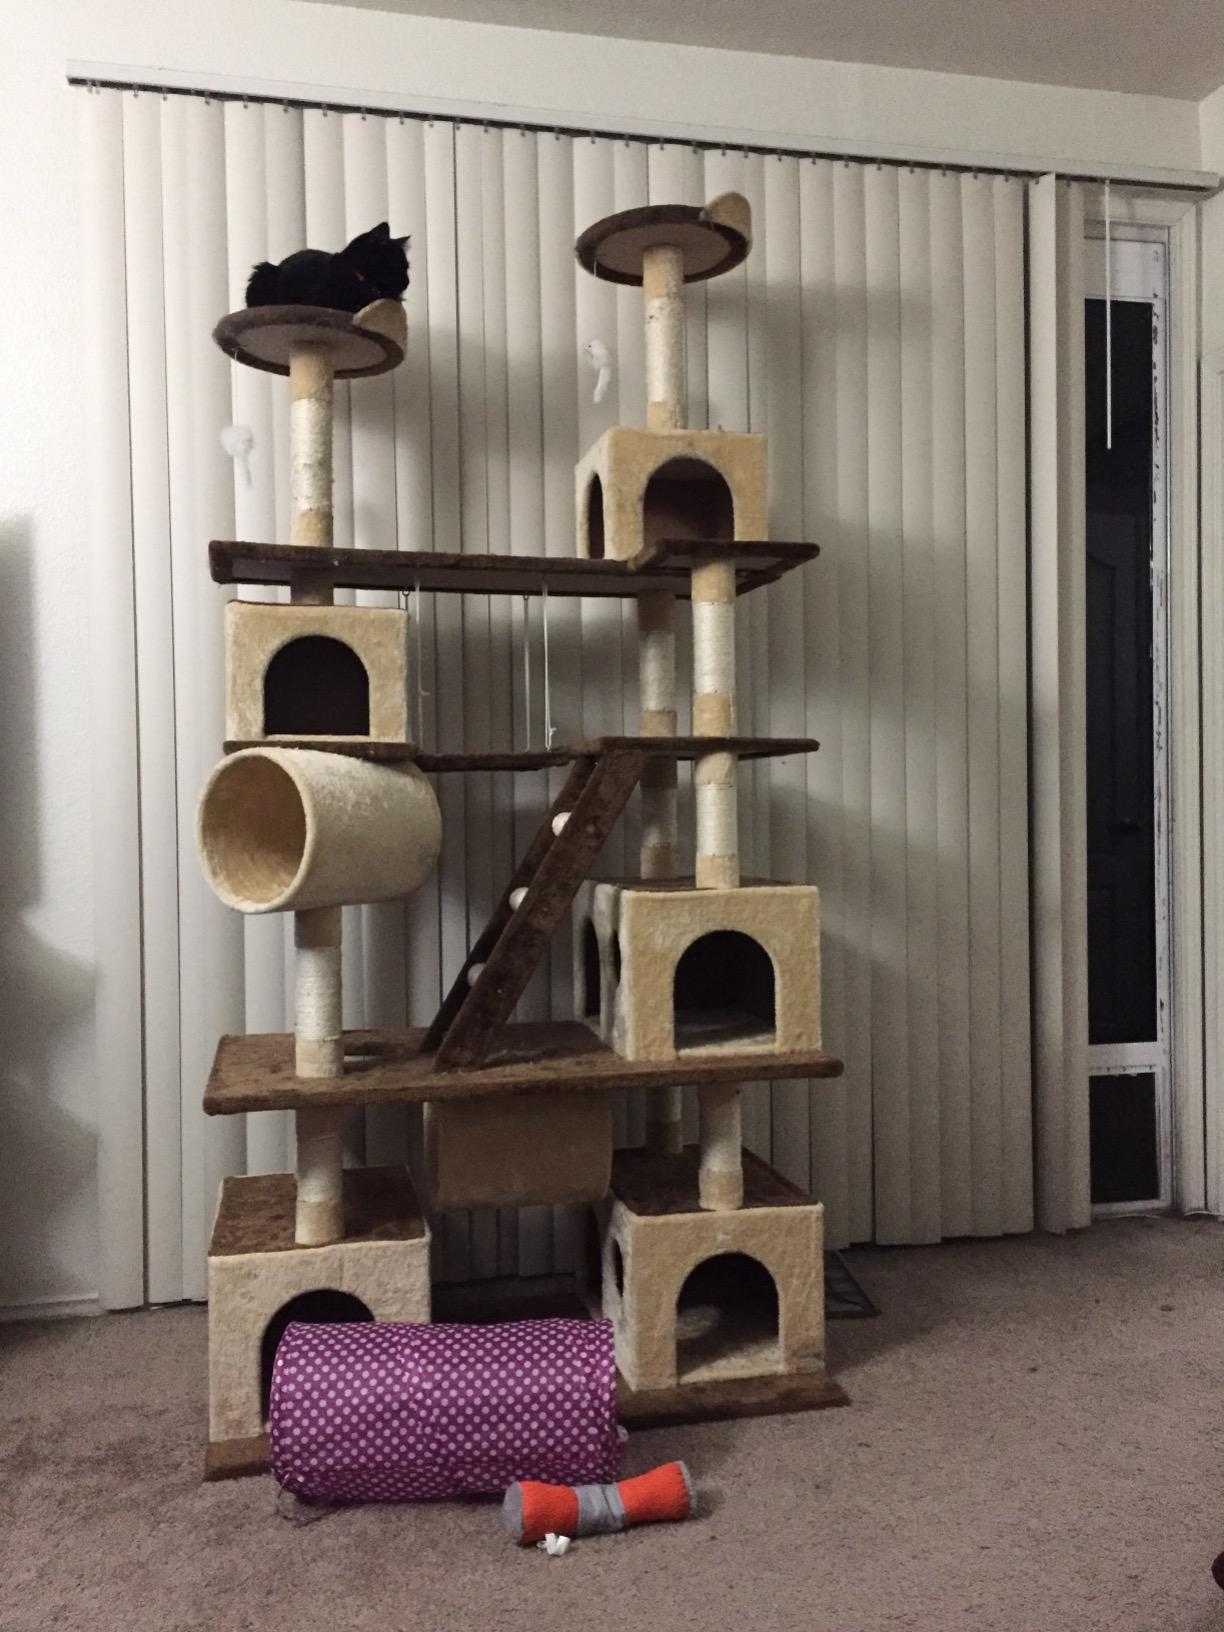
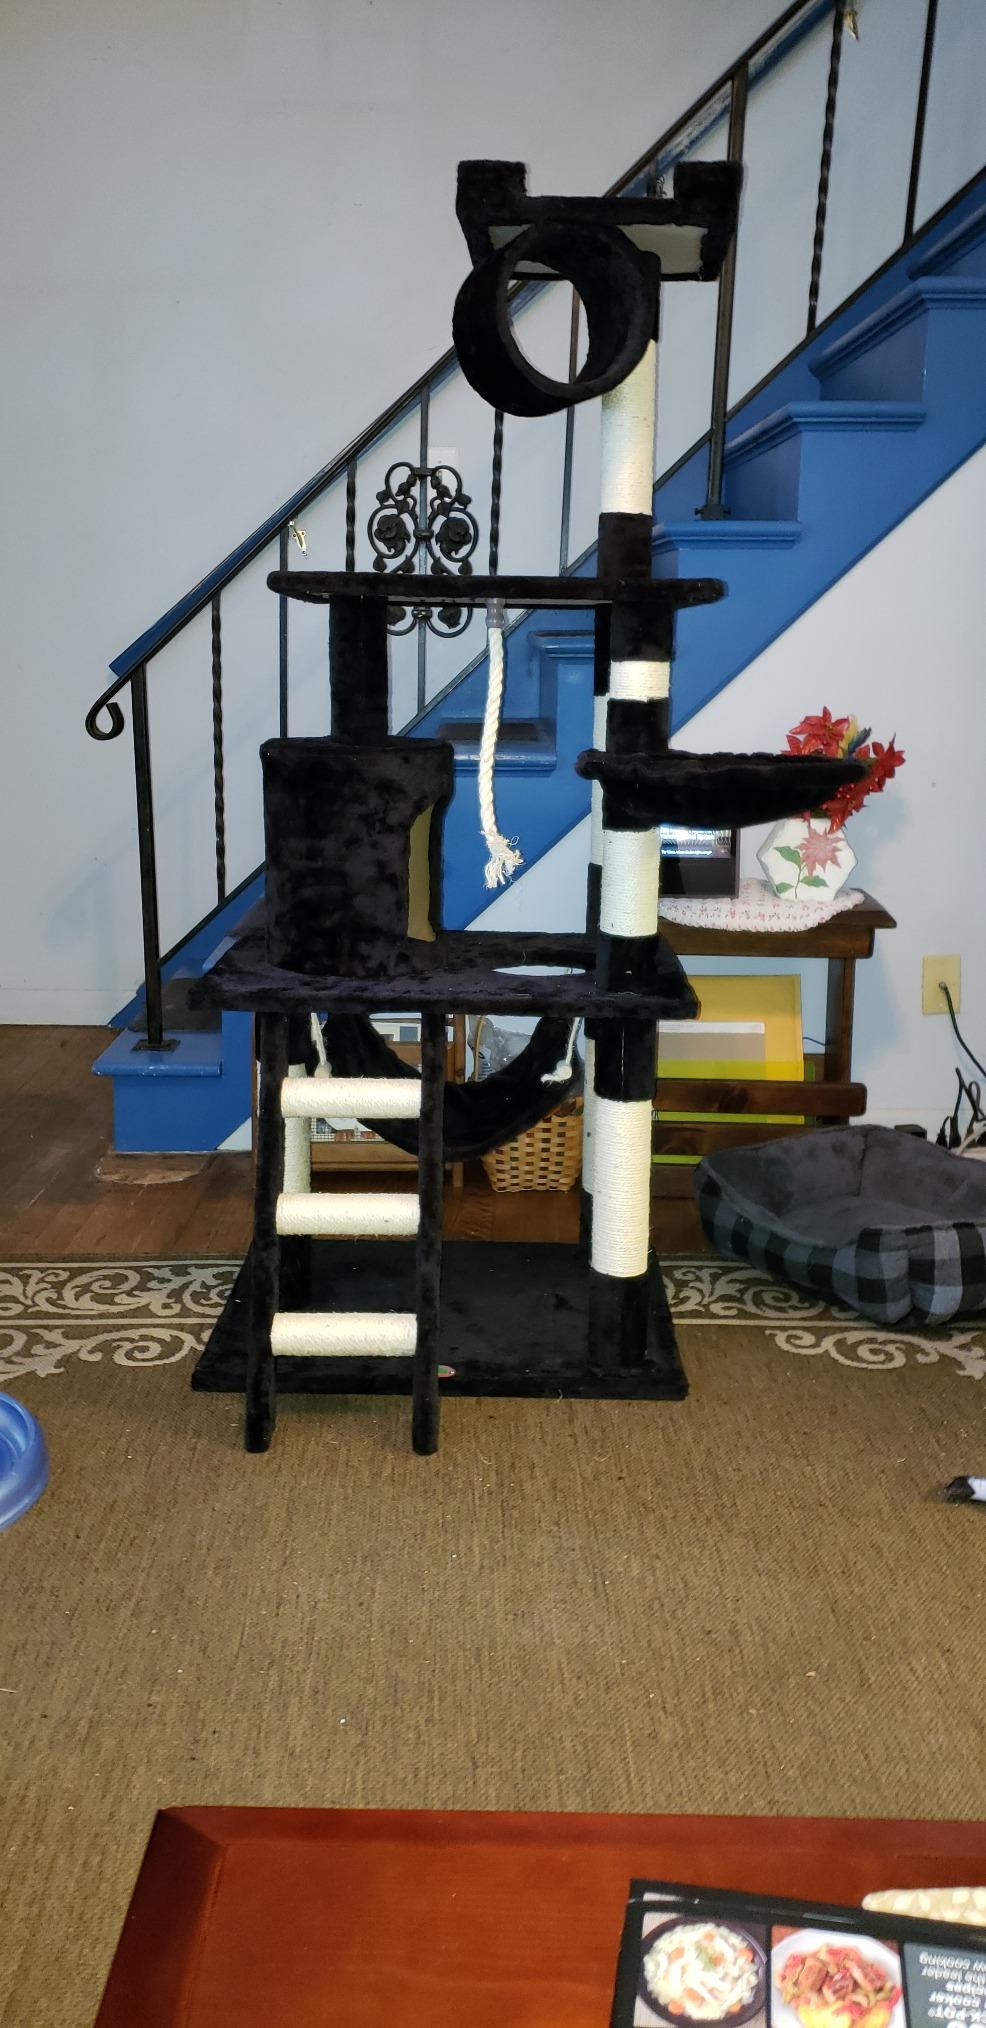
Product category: items_cat tree
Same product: no